João Garcia Miguel

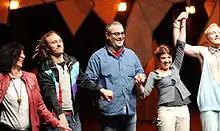
João Garcia Miguel at the Norwegian Theatre Academy

João Garcia Miguel (João Miguel Osório de Castro Garcia dos Santos, born in Lisbon, 1961) is a Portuguese theater director, playwright, visual artist and performer. He began his career in the 1990s and is generally characterized as a postdramatic theatre artist. His artistic performances have been described as "hybrid theater asserting an alternative concept of globalization, establishing an invigorating line of work, between the spectacle of society and the society of spectacle". One of the most visible and relevant aspects of Garcia Miguel's theatrical work is the way he reworks classic texts of European theater through disruption and innovation, using interactive technologies. "Special Nothing/Especial Nada" (2003, with Anton Skrzypiciel and ) presented at the Edinburgh Fringe Festival was considered by "The Herald" as "a fabulous blast" and "the inspired springboard for a fascinating window into creative processes and what constitutes 'art'". "Burgher King Lear" (2006, also interpreted by Skrzypiciel and Borges) was selected as one of the best 2006 Portuguese performances and described as one of the most accomplished and intelligent deconstructions of a classical theater text recently staged, achieving success in Spain, where it was awarded the "FAD Sebastià Gash 2008 Prize" (Barcelona).